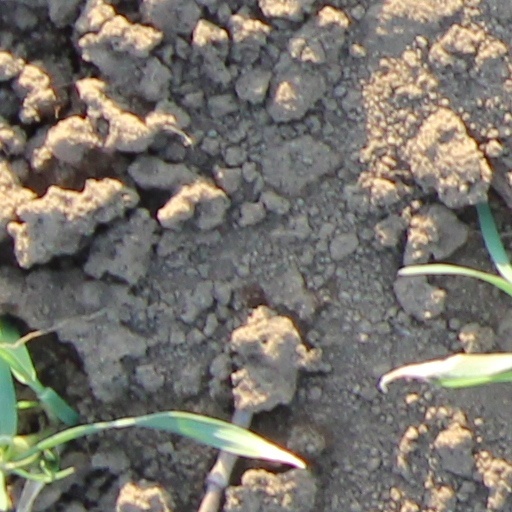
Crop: wheat